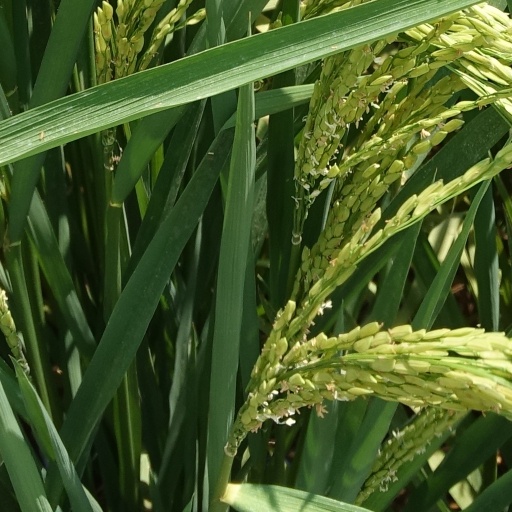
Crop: rice